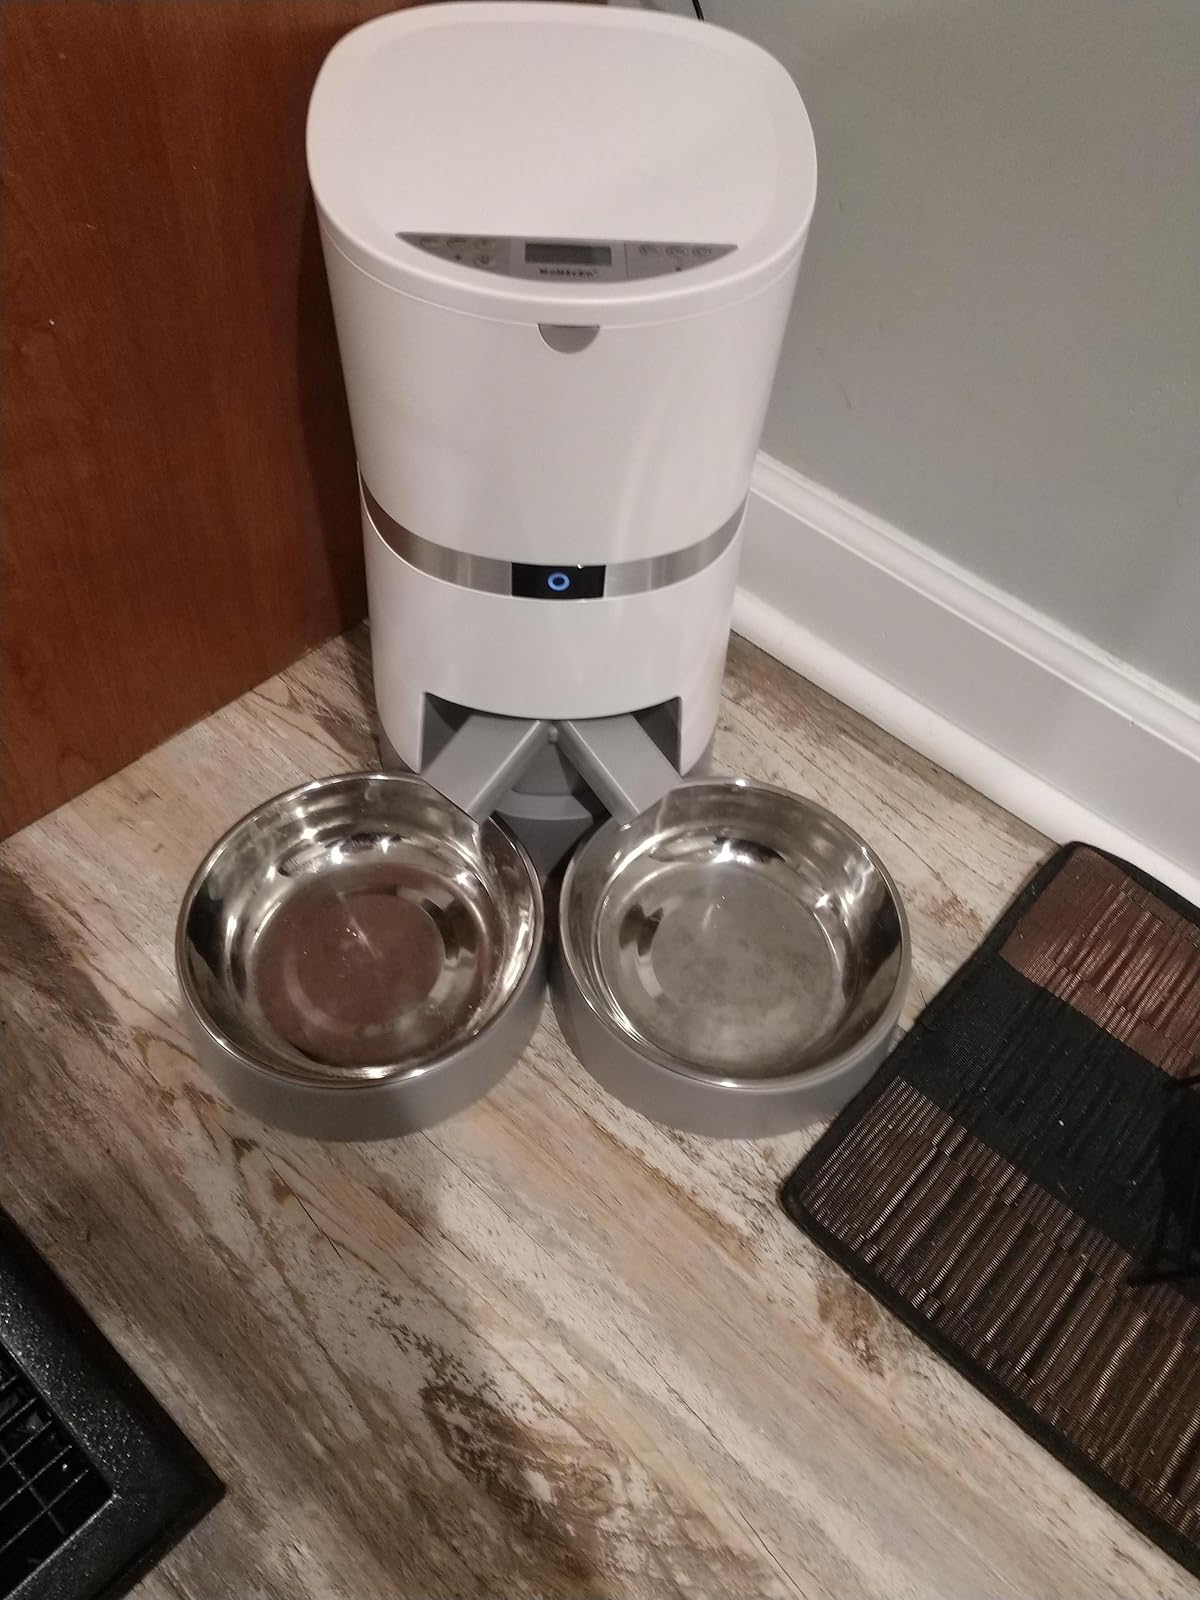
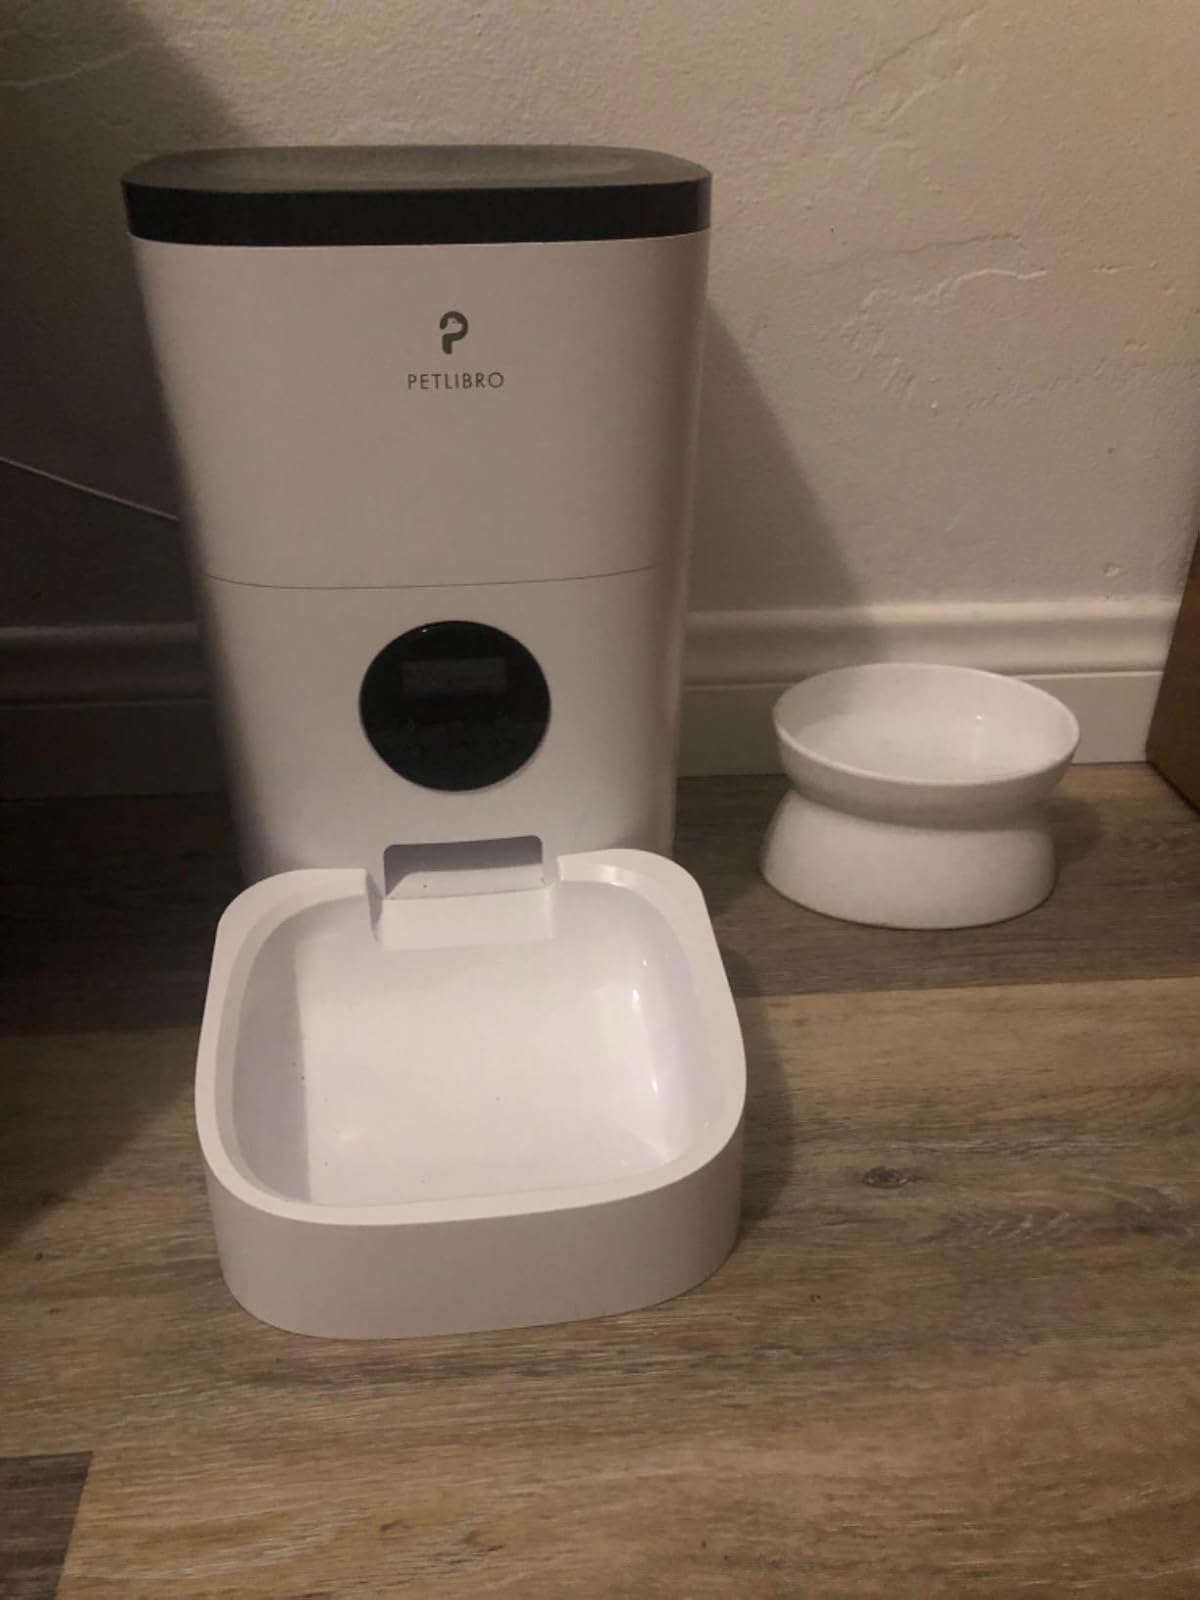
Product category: items_feeder
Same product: no